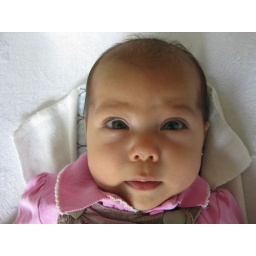
Pretty in pink and brown